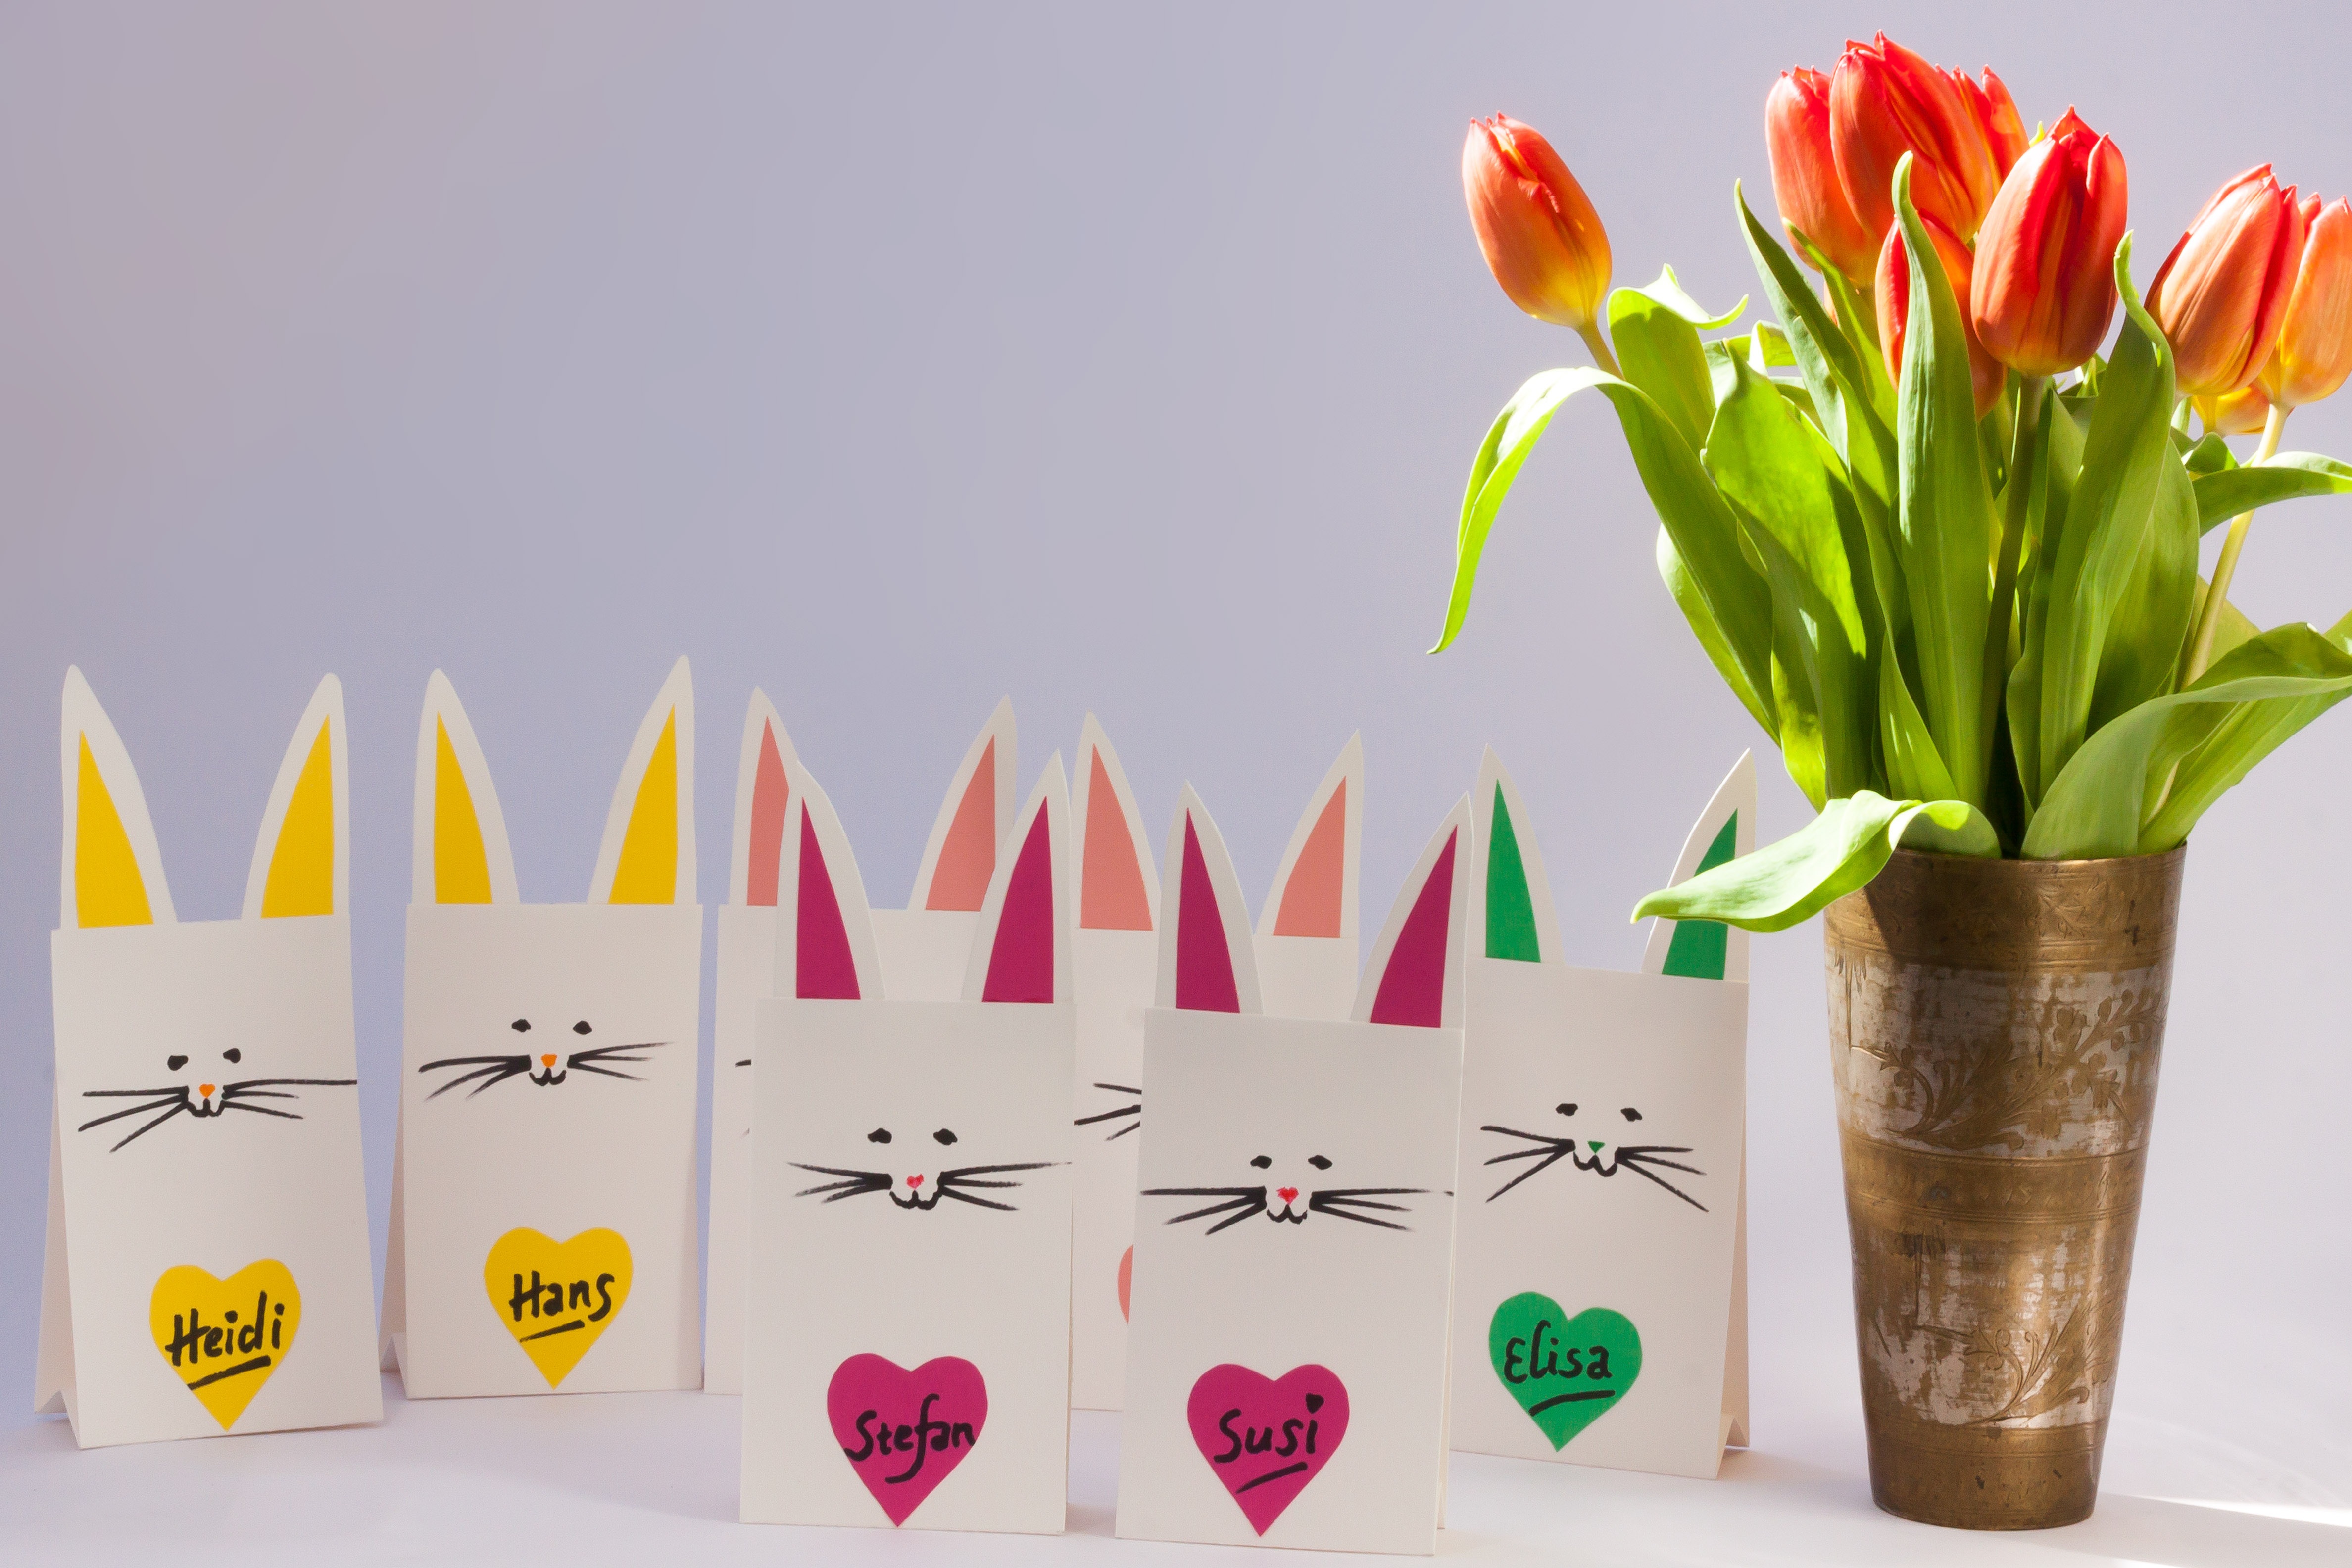
nature, blossom, plant, flower, bloom, bouquet, orange, spring, red, lighting, flora, rabbit, flowers, chalkboard, art, stand, illustration, tulips, lily, floristry, hand labor, tinker, table decoration, flowering plant, schnittblume, flower bracts, floral design, land plant, flower arranging, paper bunny